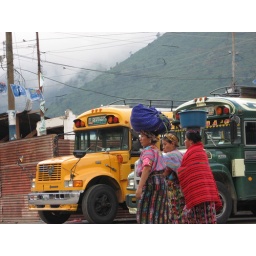
Typical street scene in front of waiting chicken buses.